Foreign relations of India

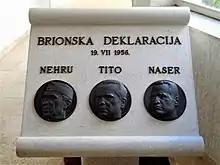
Memorial stone plaque dedicated to Brijuni Declaration of the Non-Aligned Movement, signed on 19 July 1956, exhibited in the Brijuni Museums, Republic of Croatia

Historically, there have been close ties with India. Both countries signed a friendship treaty in 1949, where India would assist Bhutan in foreign relations. On 8 February 2007, the Indo-Bhutan Friendship Treaty was substantially revised under the Bhutanese King, Jigme Khesar Namgyel Wangchuck. Whereas in the Treaty of 1949 Article 2 read as "The Government of India undertakes to exercise no interference in the internal administration of Bhutan. On its part, the Government of Bhutan agrees to be guided by the advice of the Government of India regarding its external relations."